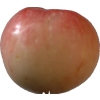
Label: Apple 10